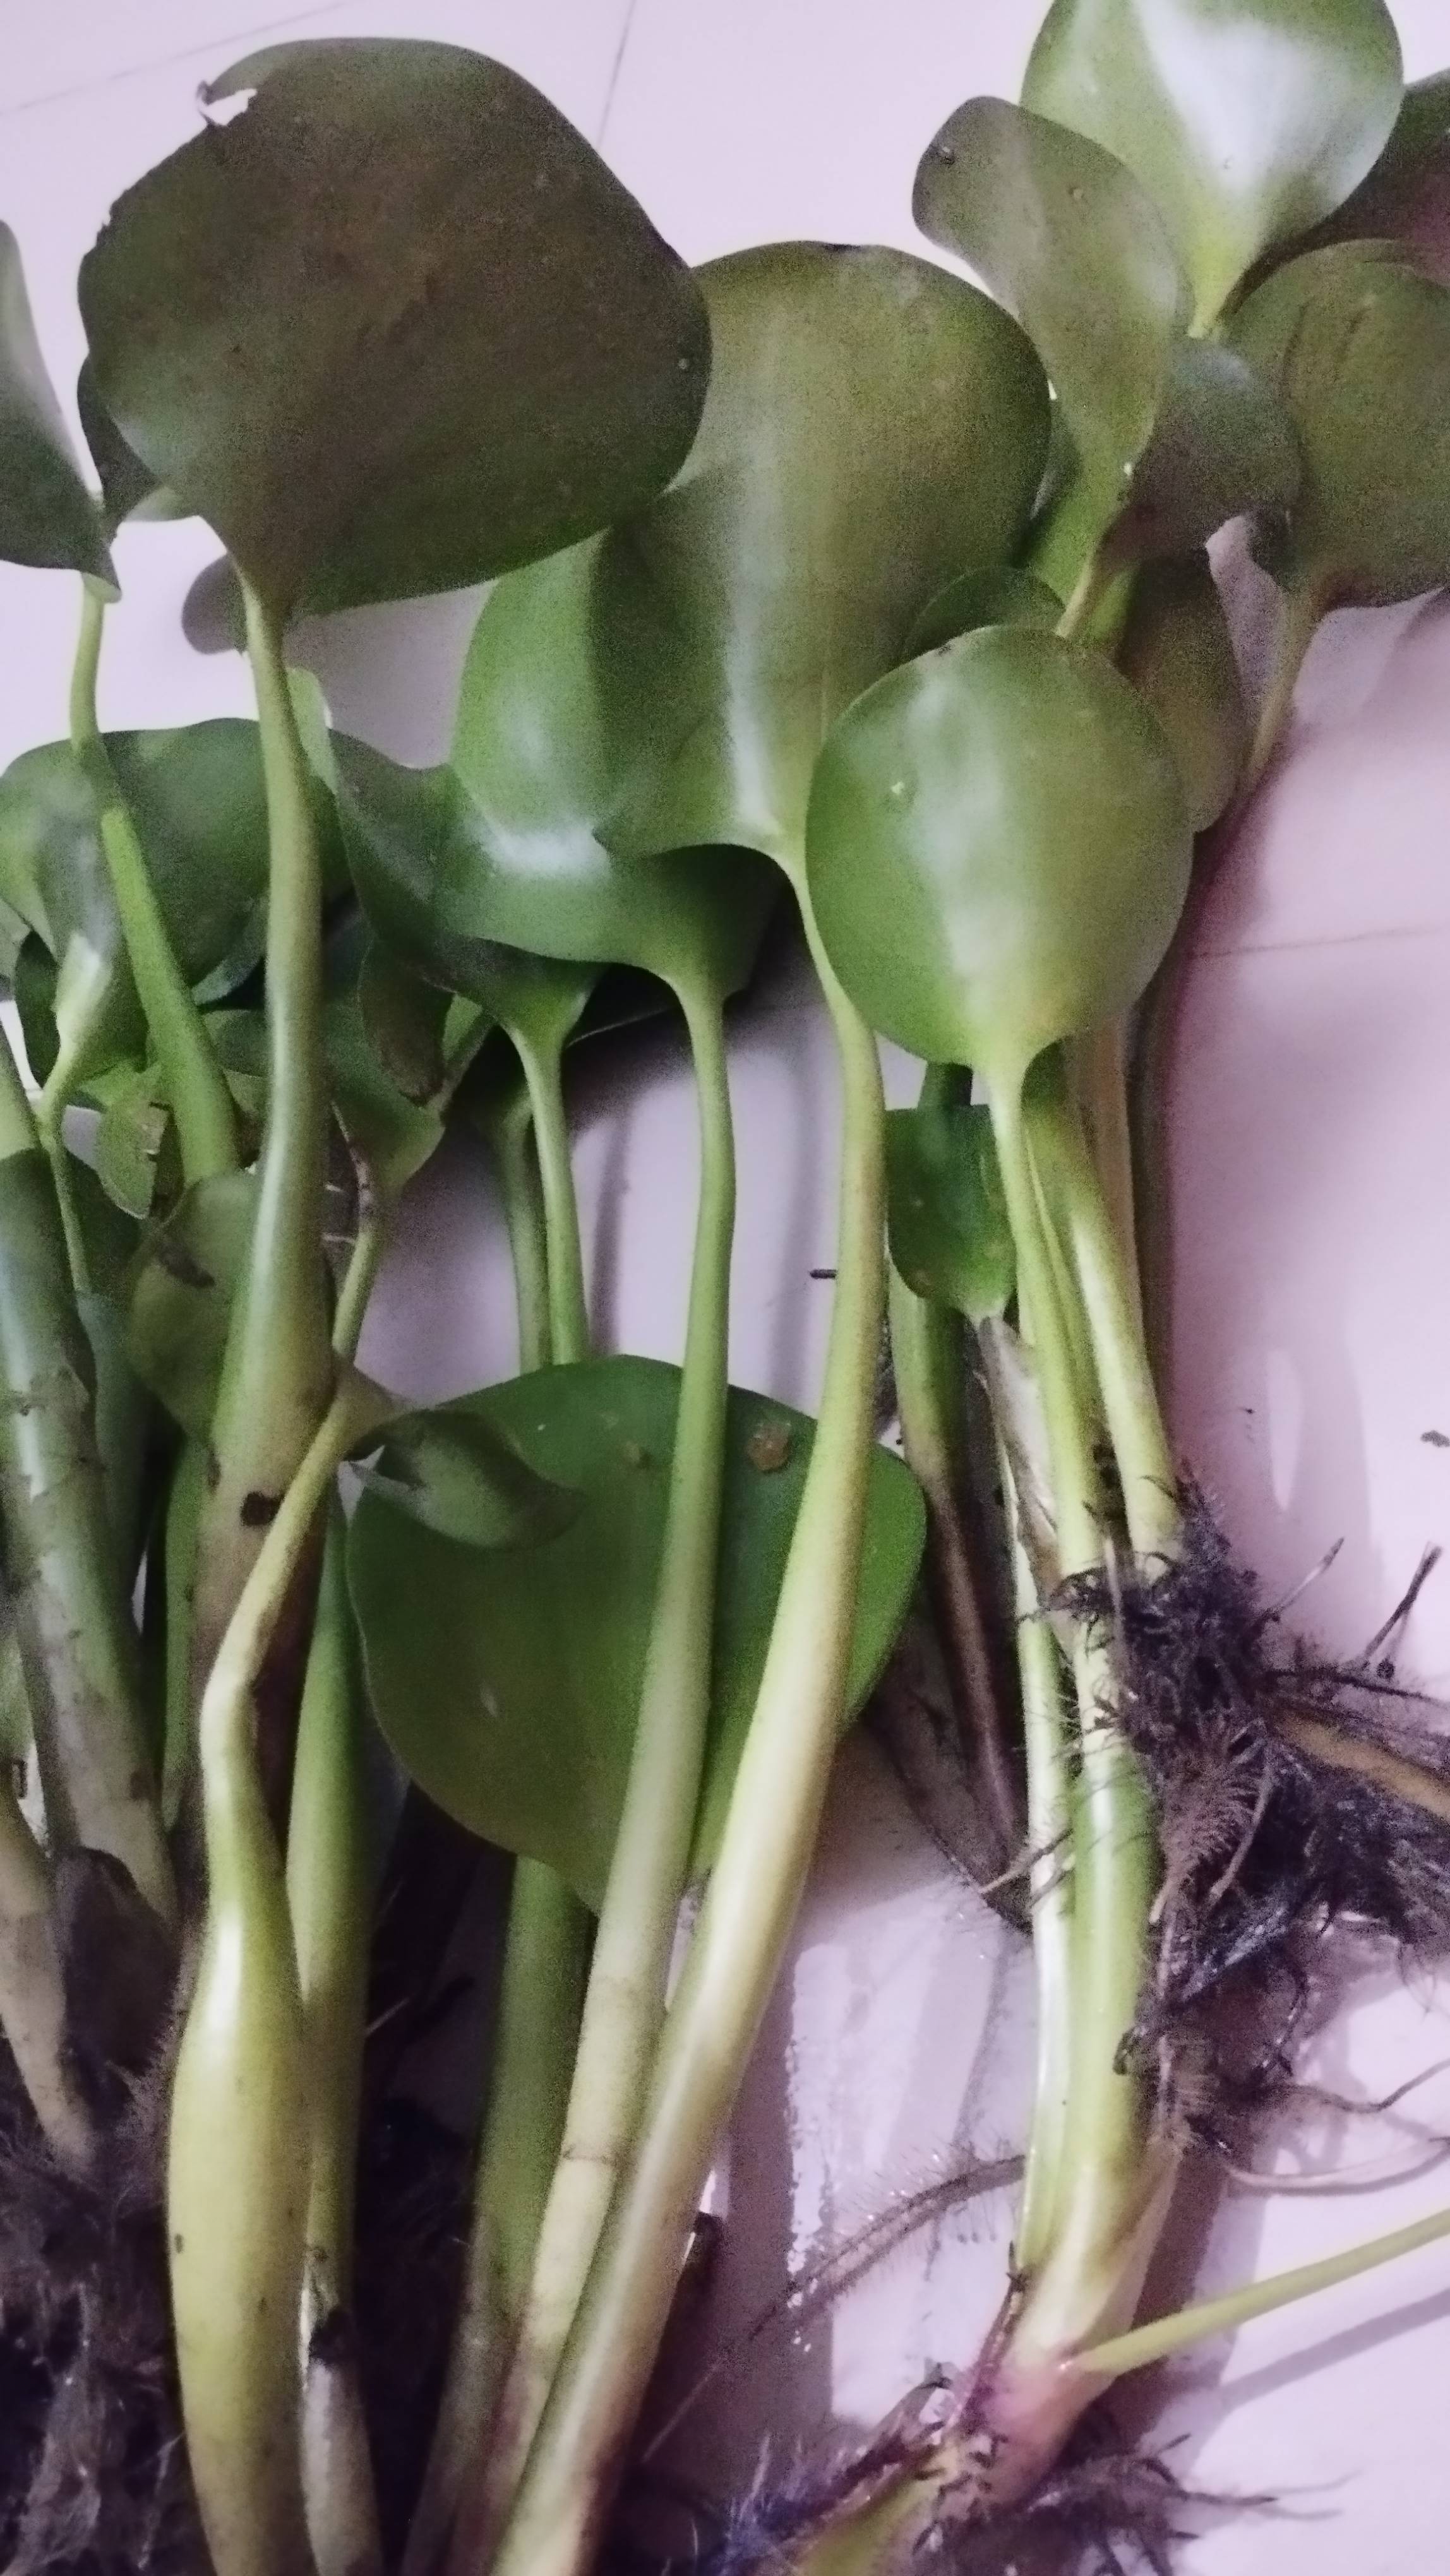
Species: Common Water Hyacinth (Eichornia crassipes)